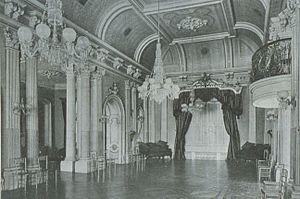
Salle de bal, maison Hugh-Allan, dite Ravenscrag, 835-1025 avenue des Pins Ouest, Montréal, Québec, Canada.
La maison Ravenscrag est une maison bourgeoise située dans le quartier du Mille carré doré de l'arrondissement Ville-Marie à Montréal au Canada.